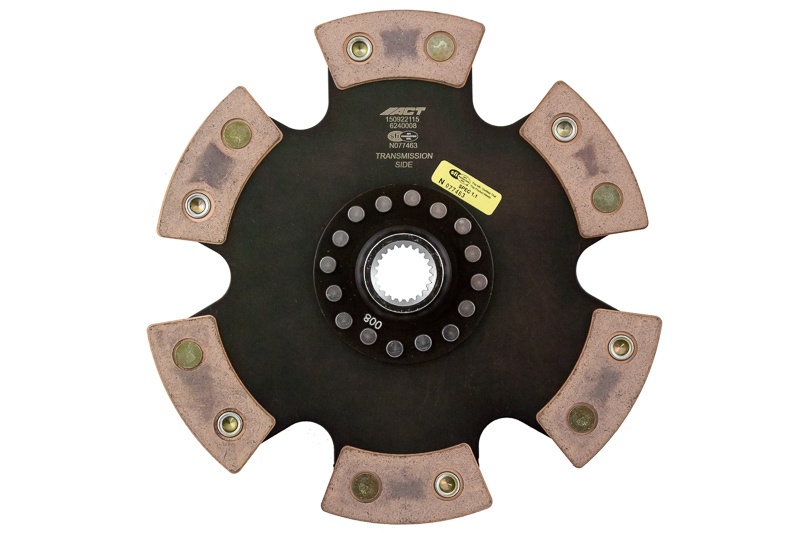
ACT 2009 Mitsubishi Lancer 6 Pad Rigid Race Disc
6240008 is a 6-pad rigid race disc made with high quality ceramic friction materials. The disc engagement is harsher, but shifting is faster. The race disc features top grade rivets to securely fasten the part together. The rivet design and materials are carefully selected for maximum strength. The 6-pad rigid race disc is recommended for larger clutch sizes to absorb more heat and for smoother engagement. This Part Fits: Year Make Model Submodel 1987 Chrysler Conquest Base 1988-1989 Chrysler Conquest TSi 1991-1992 Ford Probe Base 1989-1992 Ford Probe GL 1989-1992 Ford Probe GT 1989-1992 Ford Probe LX 1991-1992 Ford Probe SE 2010-2012 Hyundai Genesis Coupe 2.0T 2010-2012 Hyundai Genesis Coupe 2.0T Premium 2010-2012 Hyundai Genesis Coupe 2.0T R-Spec 2010 Hyundai Genesis Coupe 2.0T Track 2007-2013 Mazda 3 Mazdaspeed 2006-2007 Mazda 6 Mazdaspeed 2003-2008 Mazda 6 S 1990-1991 Mazda 626 GT 1988-1989 Mazda 626 Turbo 1988 Mazda 626 Turbo 4WS 1988-1991 Mazda 929 Base 1990-1991 Mazda 929 S 1987-1989 Mazda B2600 Base 1987-1989 Mazda B2600 LX 1987-1989 Mazda B2600 SE-5 1988-1992 Mazda MX-6 GT 1989-1990 Mazda MX-6 GT 4WS 1988 Mazda RX-7 10th Anniversary 1993-1995 Mazda RX-7 Base 1993 Mazda RX-7 R1 1994-1995 Mazda RX-7 R2 1993-1995 Mazda RX-7 Touring 1986-1991 Mazda RX-7 Turbo 2008 Mazda RX-8 40th Anniversary Edition 2004-2007 Mazda RX-8 Base 2008-2011 Mazda RX-8 Grand Touring 2009-2011 Mazda RX-8 R3 2005 Mazda RX-8 Shinka 2008-2011 Mazda RX-8 Sport 2008-2009 Mazda RX-8 Touring 2000-2005 Mitsubishi Eclipse GT 2003-2005 Mitsubishi Eclipse GTS 2001-2005 Mitsubishi Eclipse Spyder GT 2003-2005 Mitsubishi Eclipse Spyder GTS 2003-2006 Mitsubishi Lancer Evolution 2015 Mitsubishi Lancer Evolution Final Edition 2008,2010-2015 Mitsubishi Lancer Evolution GSR 2005-2006 Mitsubishi Lancer Evolution MR 2005-2006 Mitsubishi Lancer Evolution RS 2006 Mitsubishi Lancer Evolution SE 1988 Mitsubishi Starion ESi 1987-1989 Mitsubishi Starion ESi-R
Brand: ACT
Category: Vehicles & Parts > Vehicle Parts & Accessories > Motor Vehicle Parts > Motor Vehicle Transmission & Drivetrain Parts > Clutch Discs